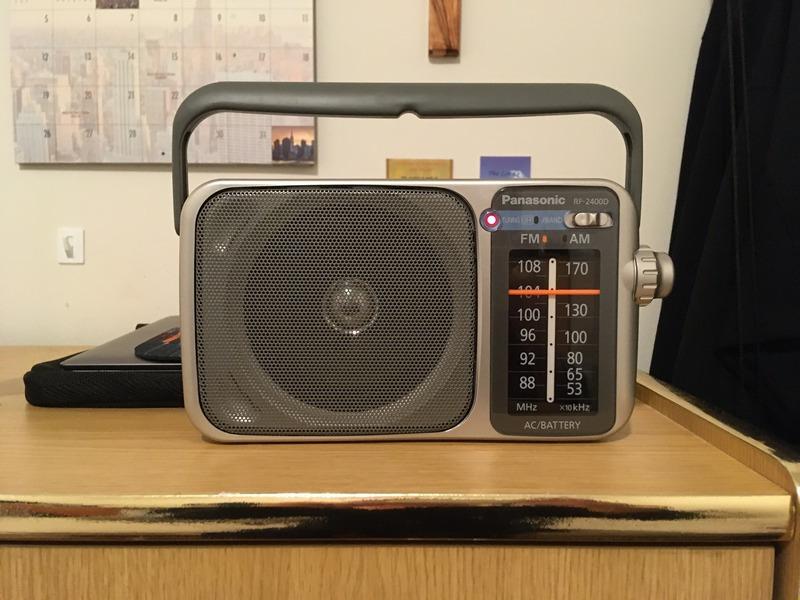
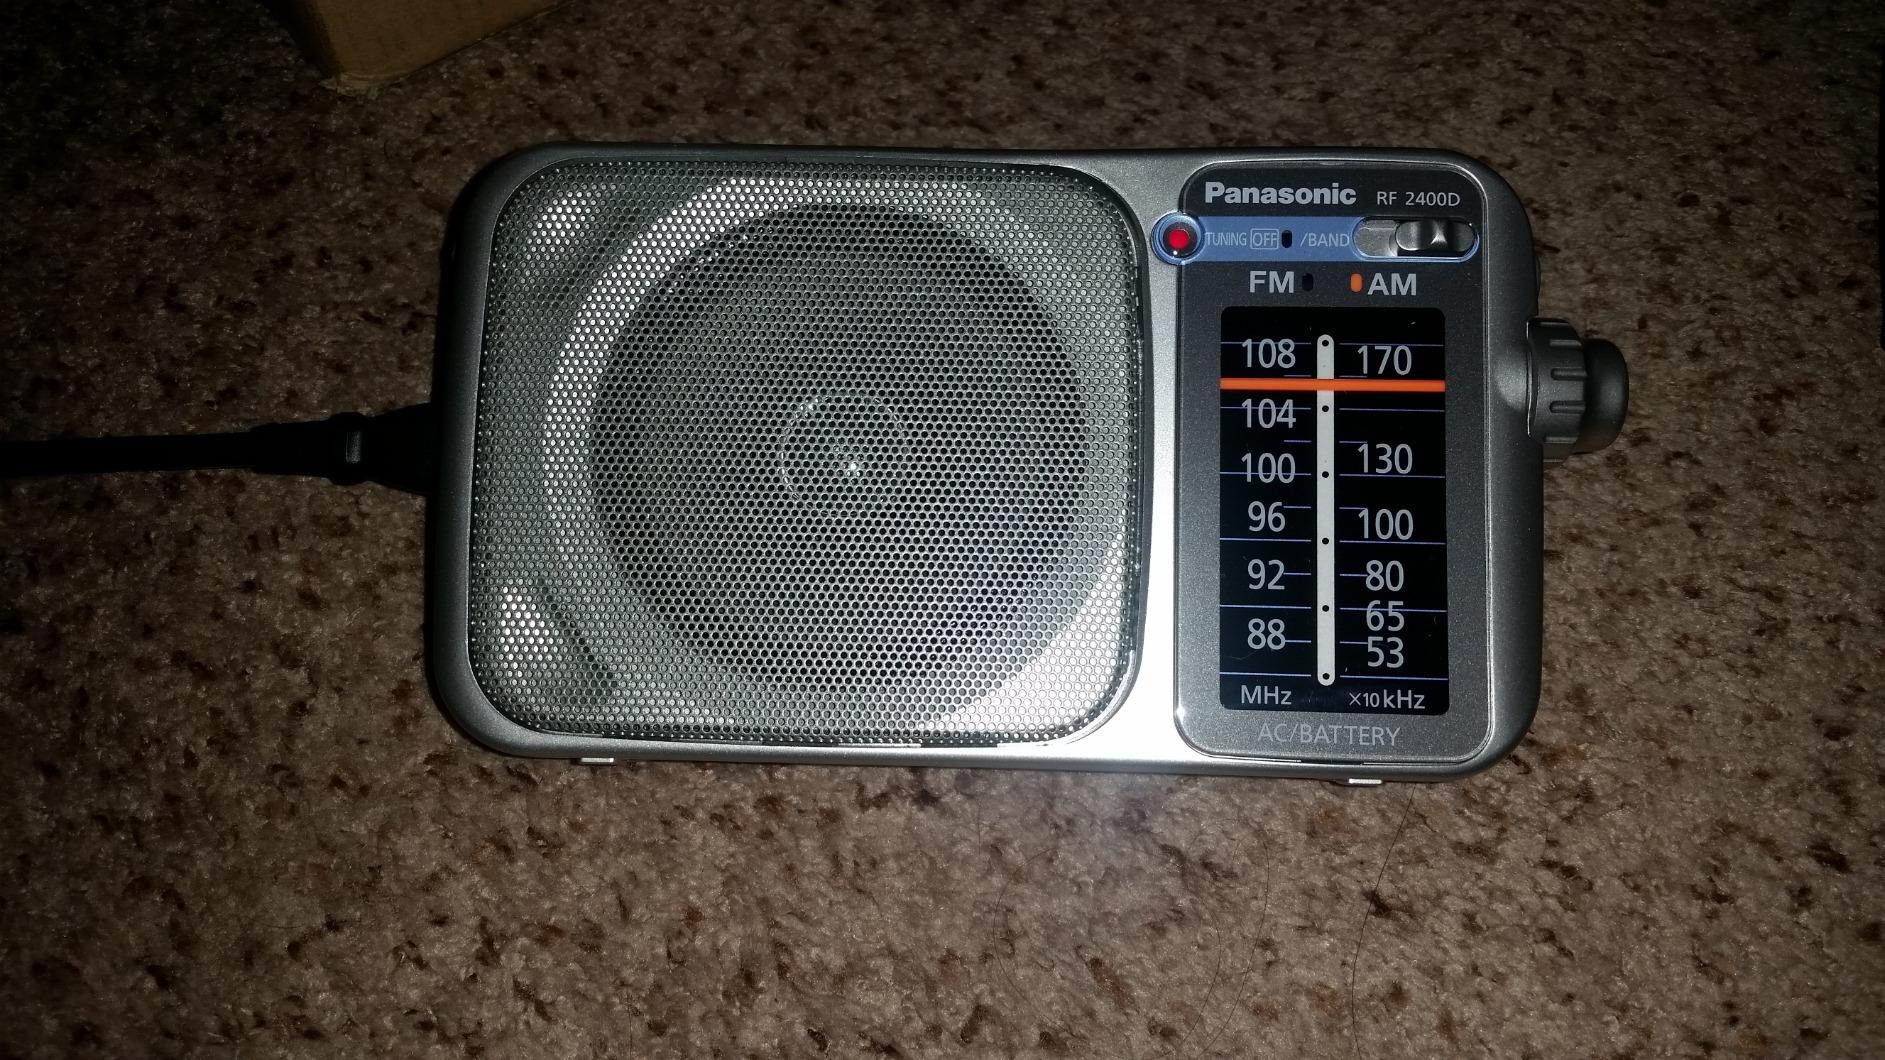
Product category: radio
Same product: yes